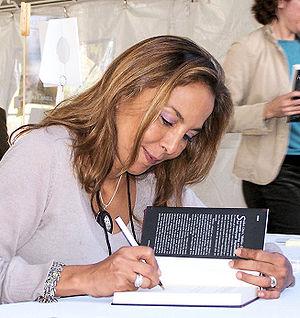
Malika Oufkir, est la fille biologique du général Mohamed Oufkir, adoptée par le roi Mohammed V, emprisonnée par Hassan II de 1972 jusqu'aux années 1990.